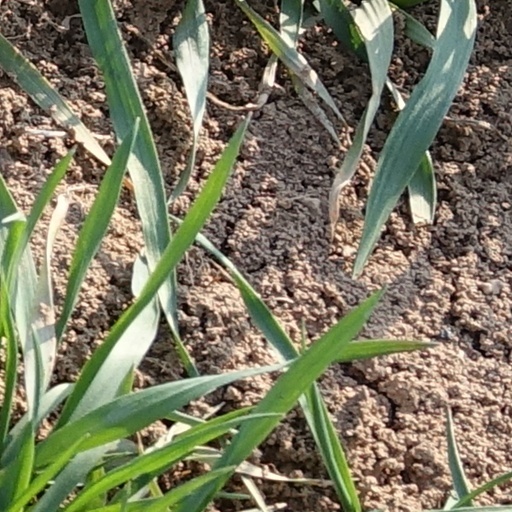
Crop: wheat